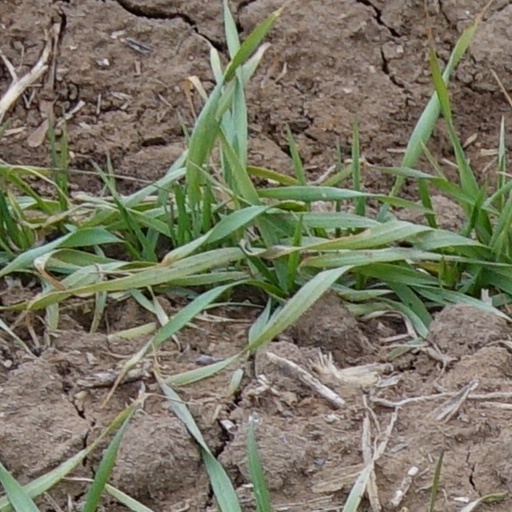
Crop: wheat